Sky position (RA, Dec in degrees): 21.062, -5.979
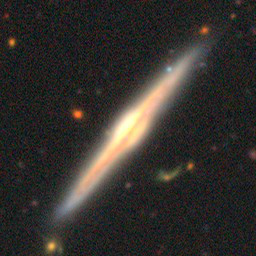
Galaxy morphology: Edge-on Galaxies with Bulge